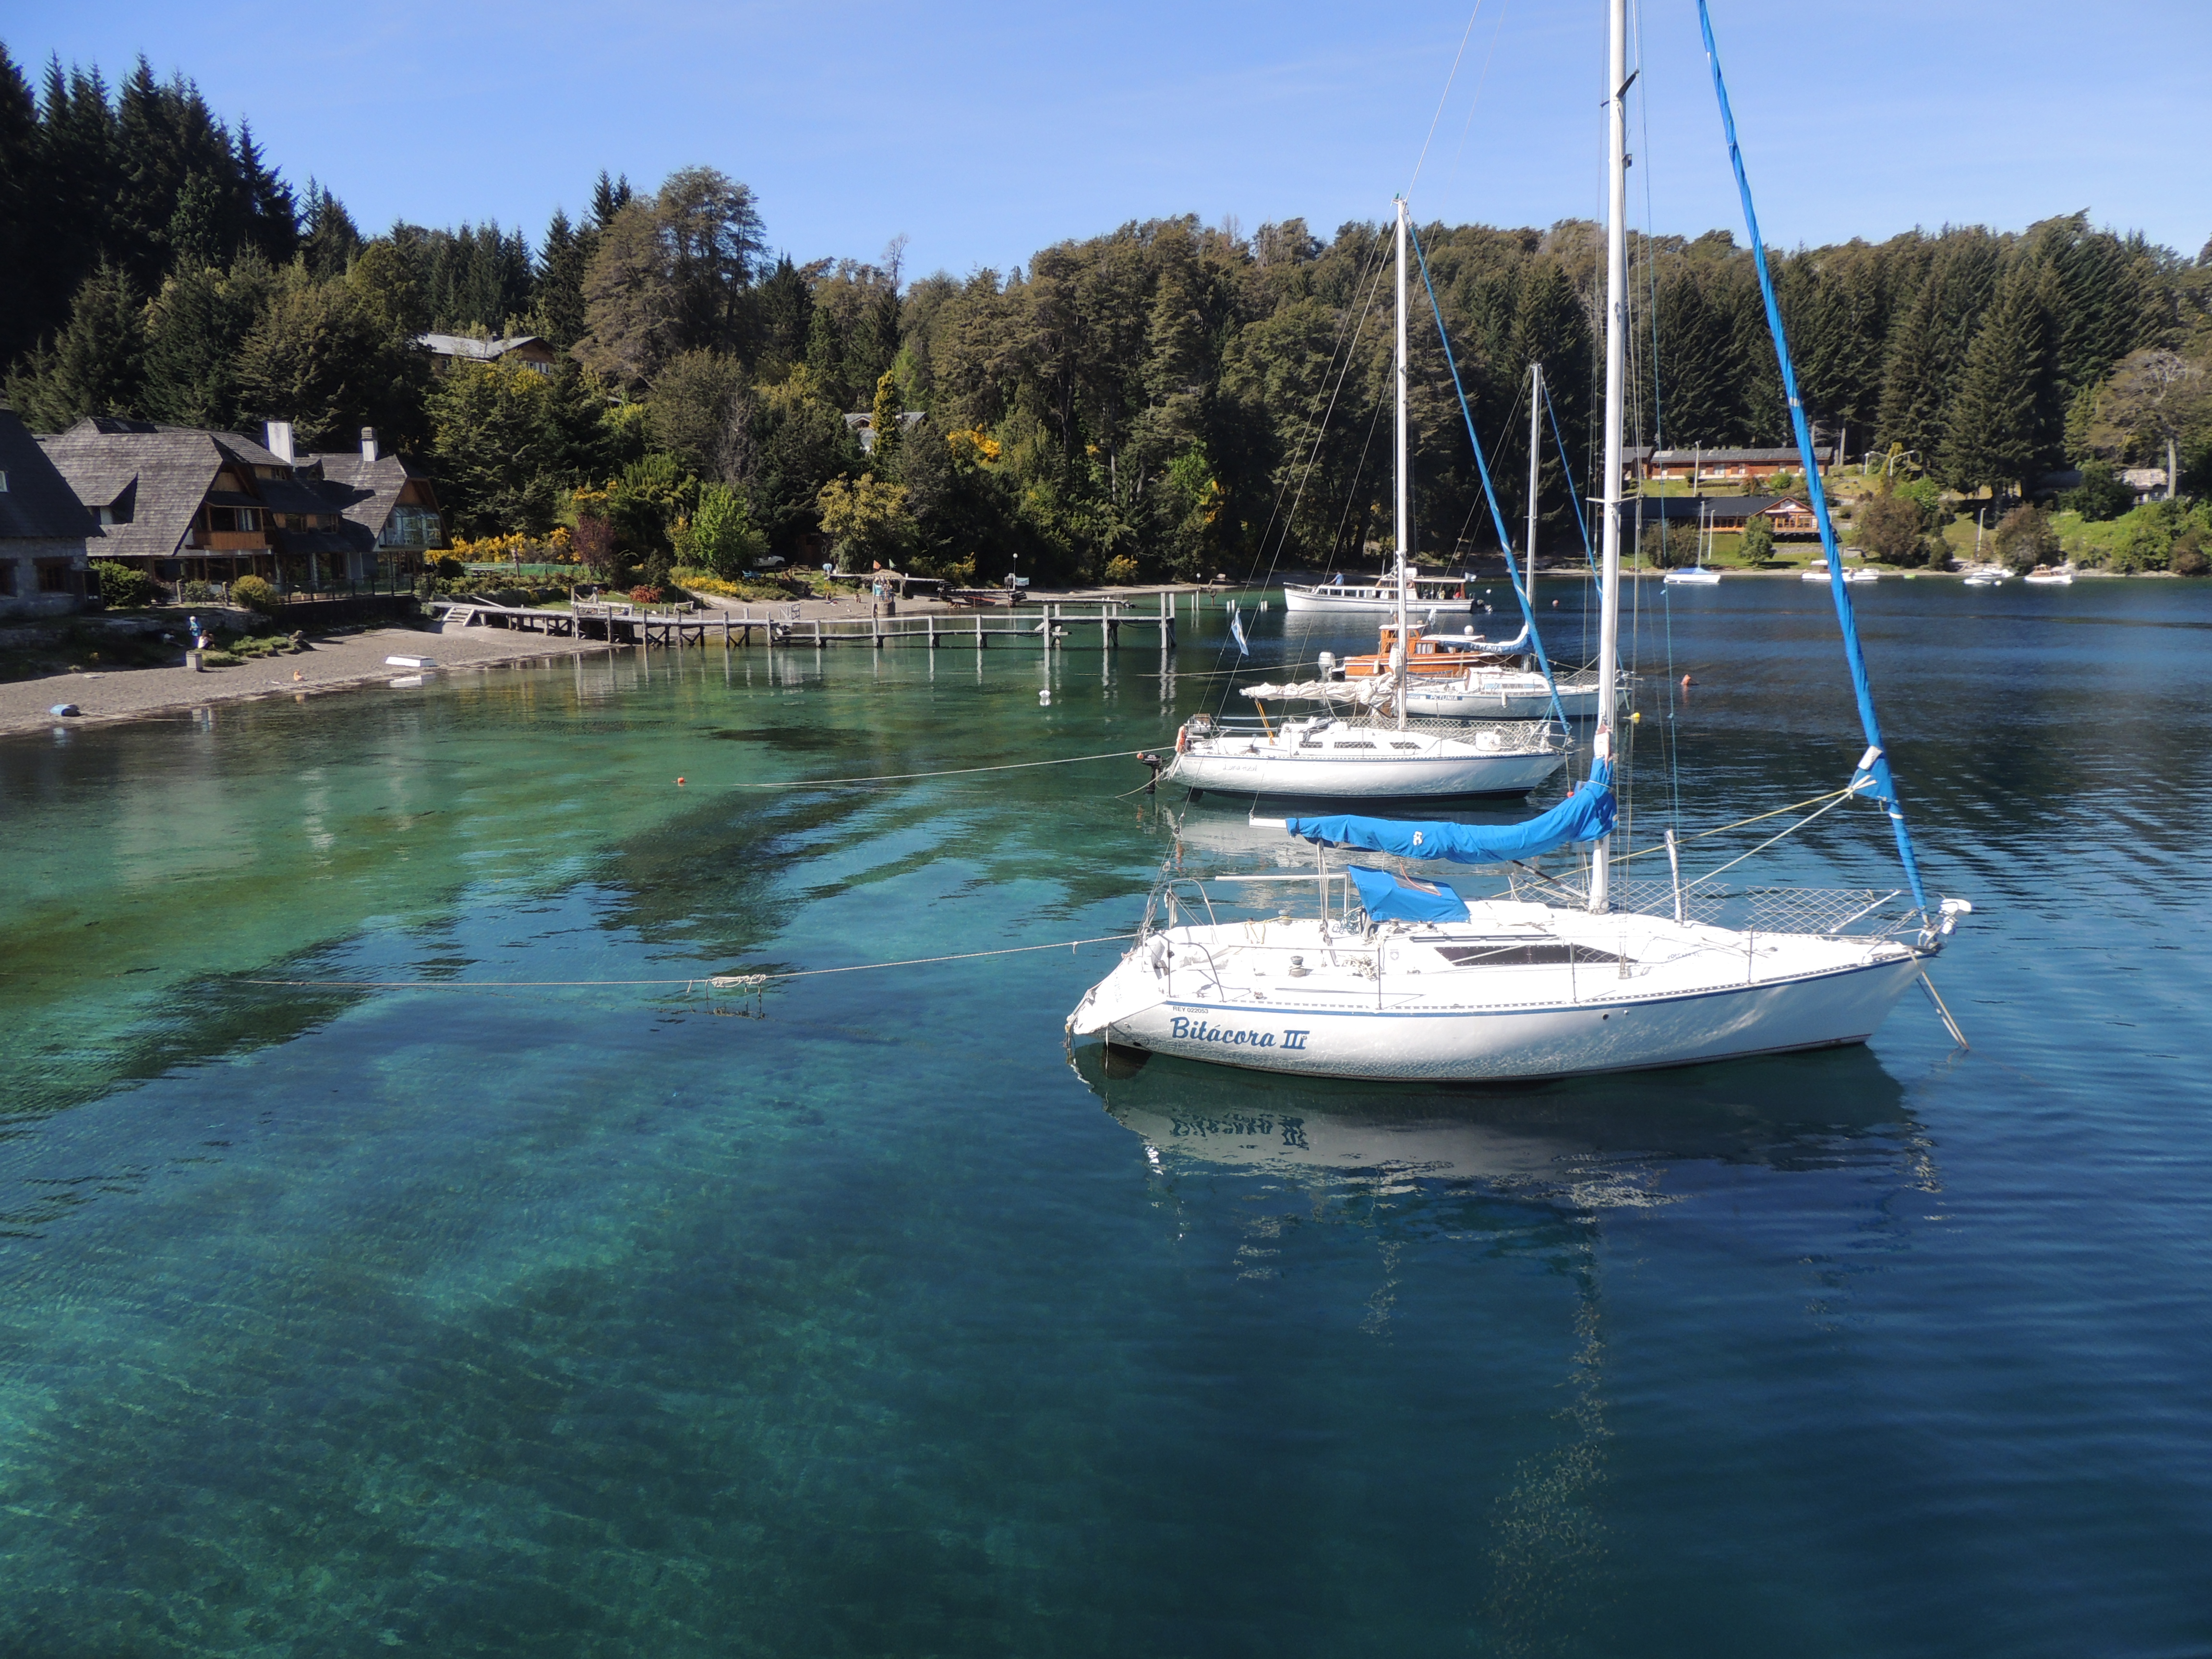
sea, dock, boat, vehicle, yacht, lagoon, bay, marina, sailboat, boating, watercraft